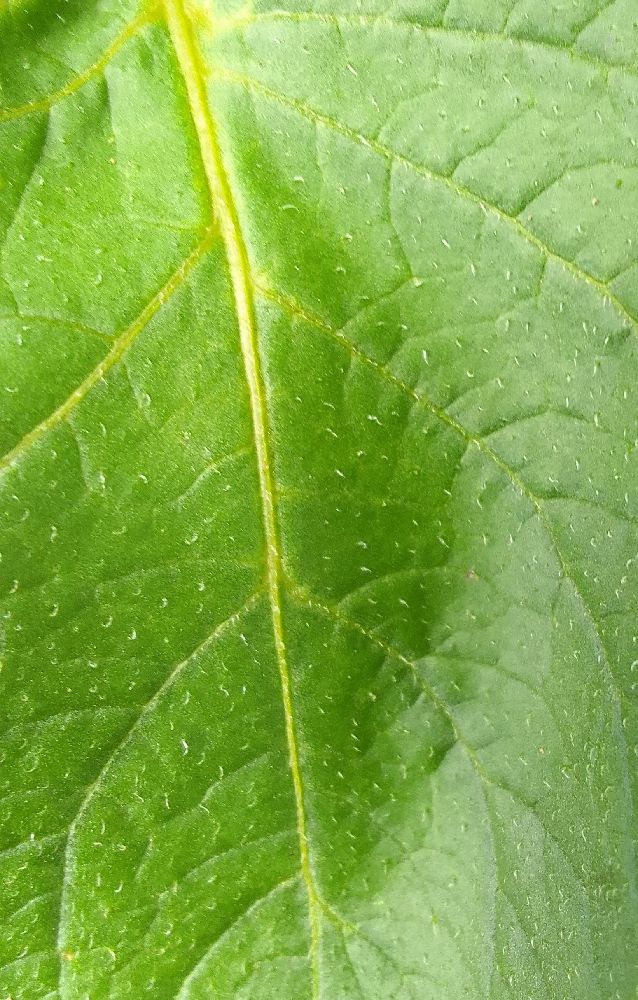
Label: Healthy